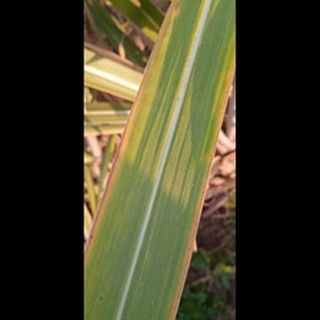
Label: sugarcane_yellow_leaf_disease